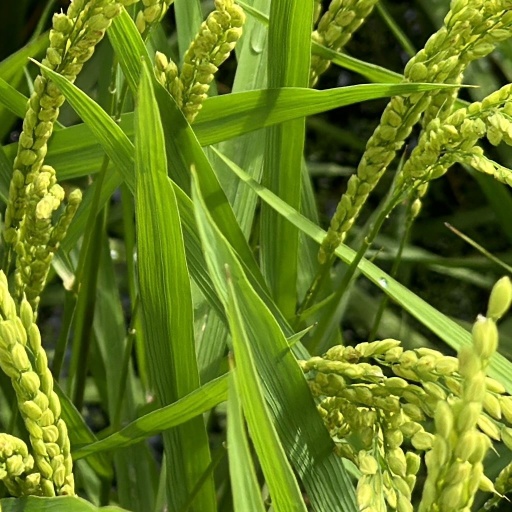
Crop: rice